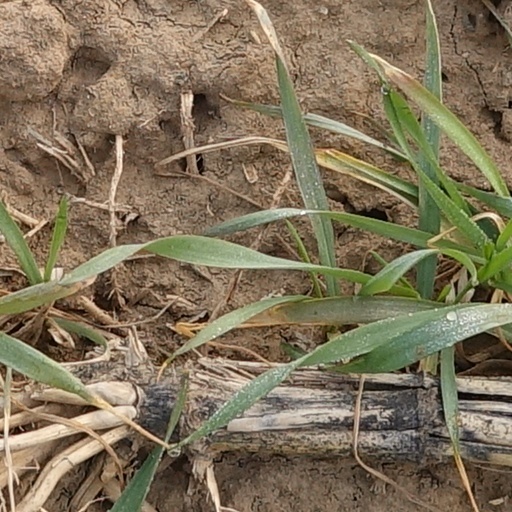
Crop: wheat